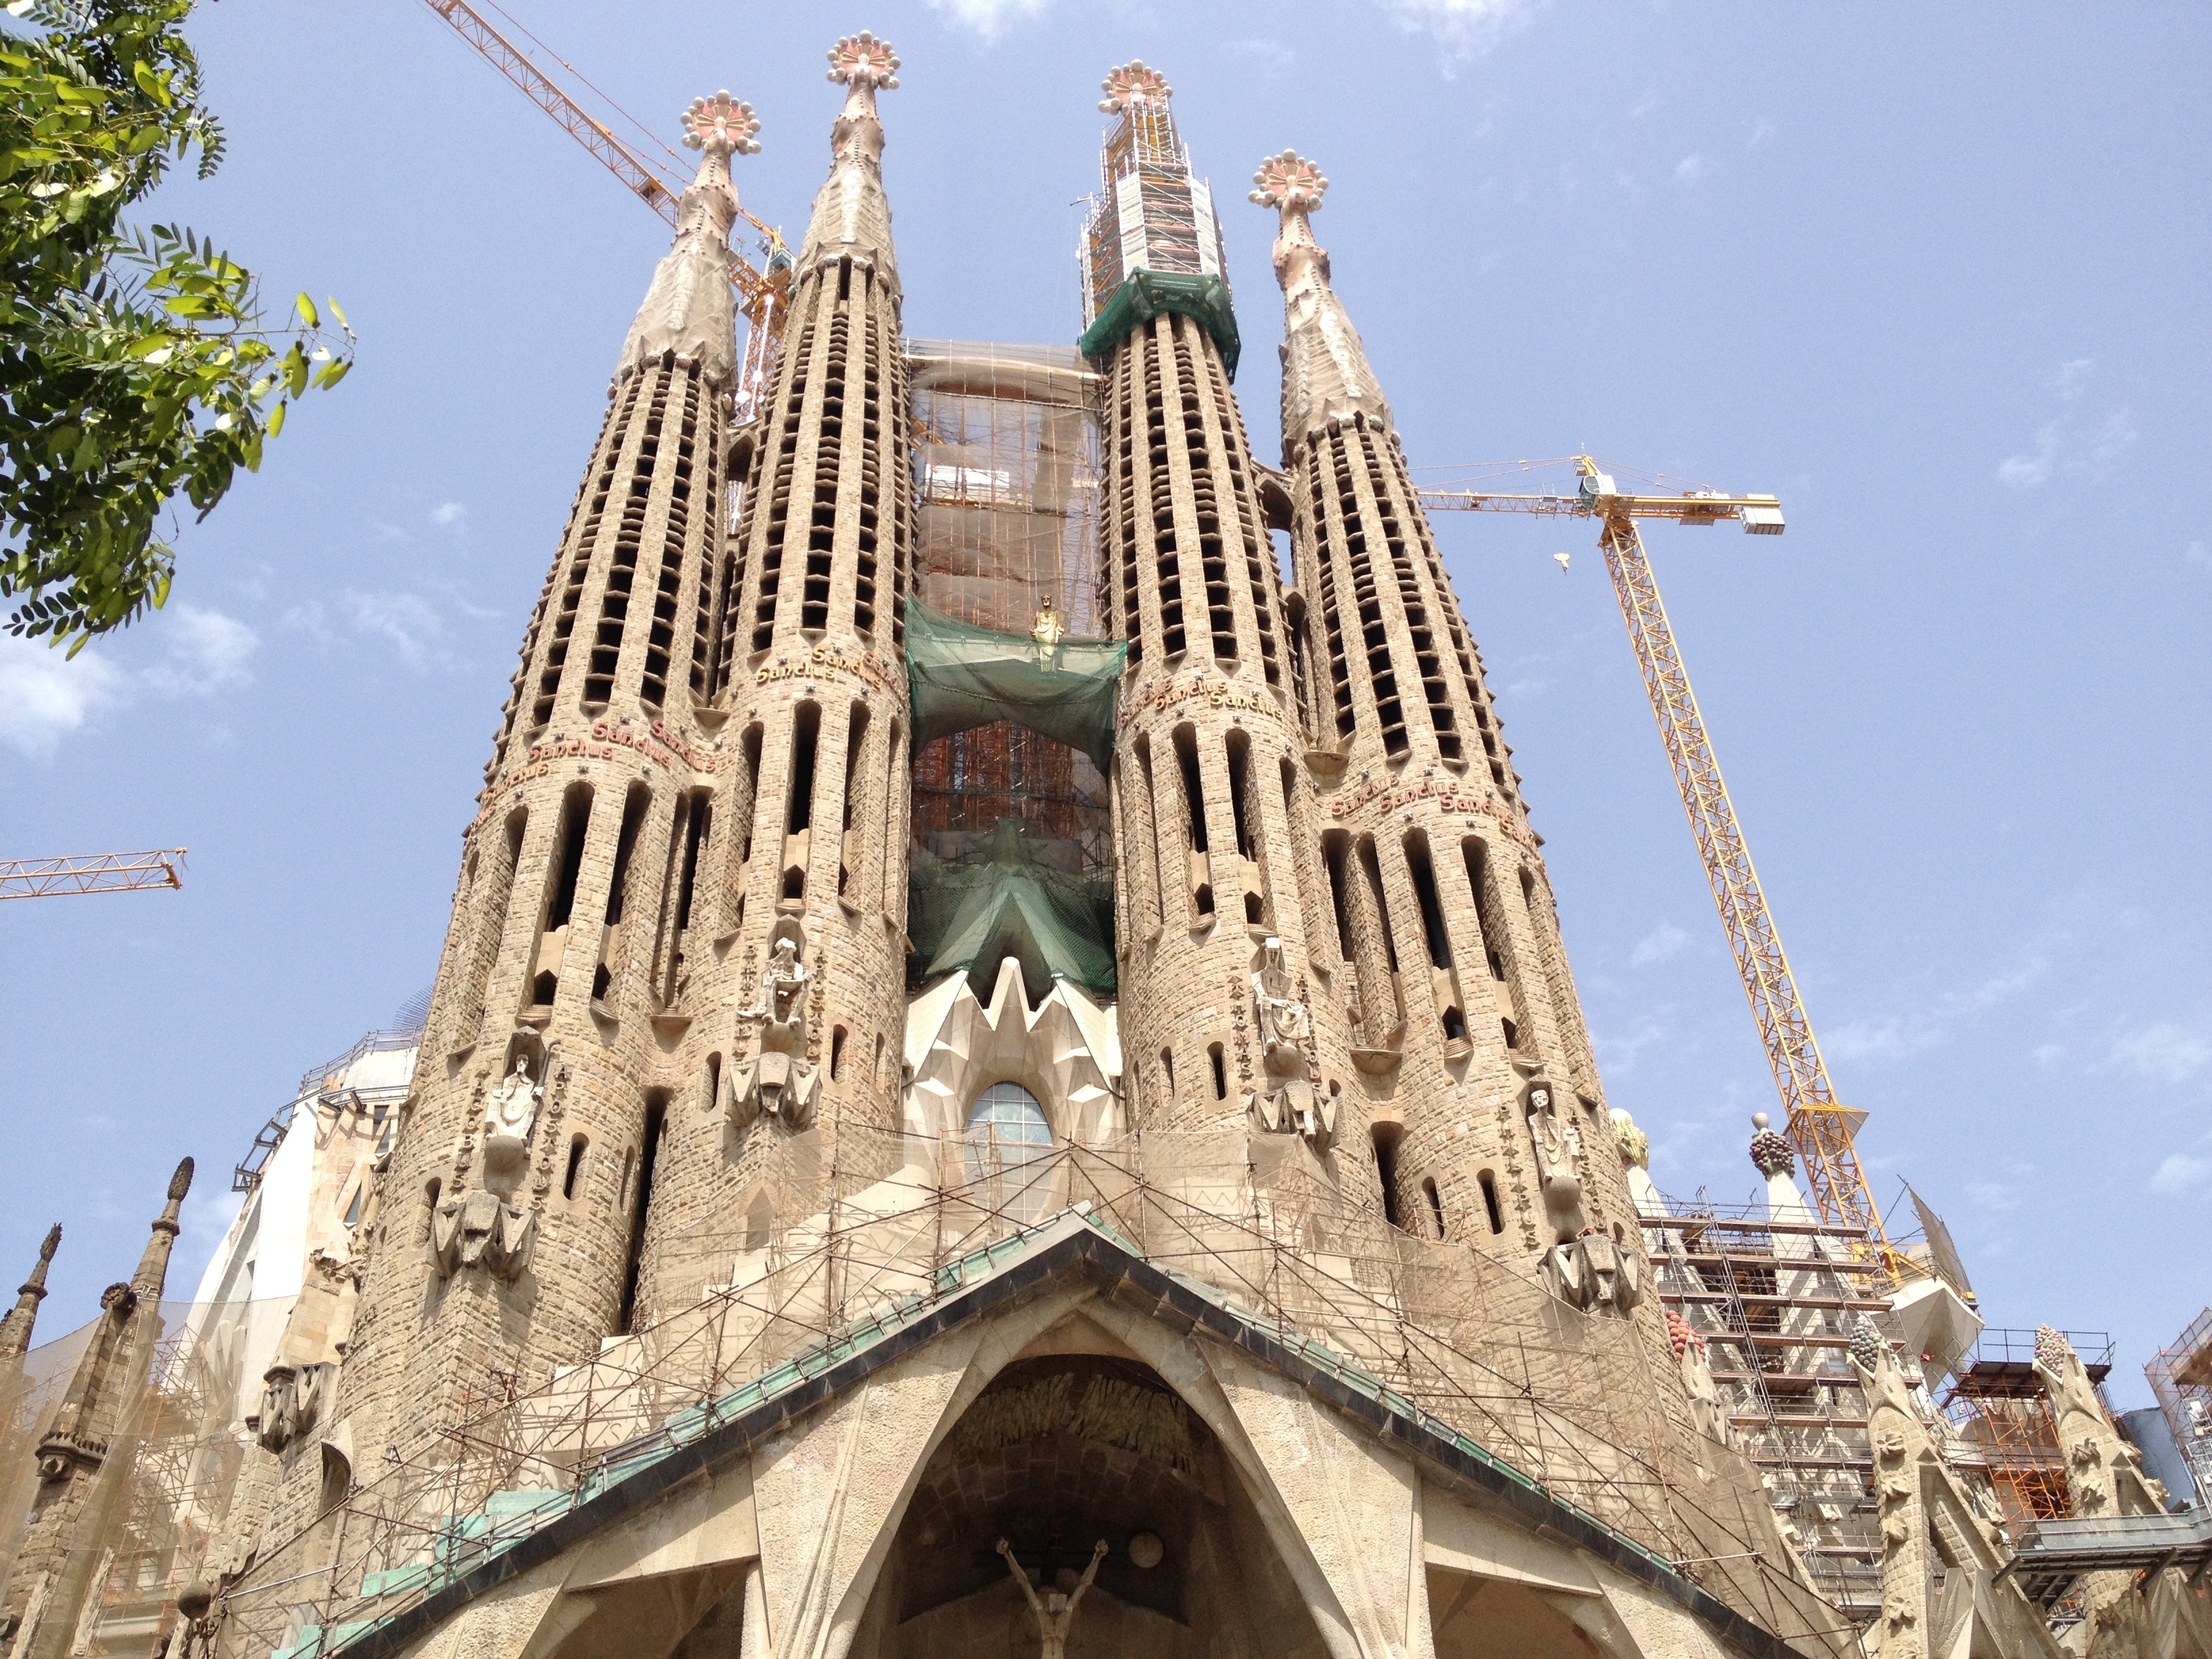
architecture, building, tower, landmark, facade, church, cathedral, tourism, barcelona, place of worship, temple, spire, gaudi, historic site, shakers, the sagrada familia